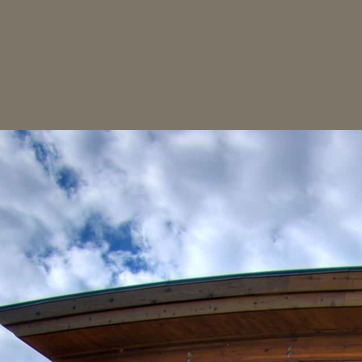
Material: sky